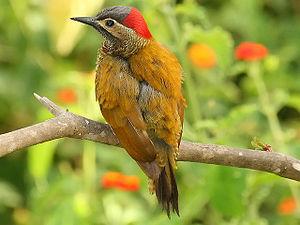
La province de Tucumán est une province de l'Argentine située au nord-ouest du pays. Elle a pour capitale la ville de San Miguel de Tucumán.
Le Pic or-olive est une espèce d'oiseau de la famille des Picidae, dont l'aire de répartition s'étend sur le Mexique, le Belize, le Guatemala, le Salvador, le Honduras, le Nicaragua, le Costa Rica, le Panamá, la Colombie, Trinité-et-Tobago, le Venezuela, le Guyana, le Suriname, la Guyane, le Brésil, l'Argentine, la Bolivie, le Pérou et l'Équateur.
Ceci est une liste d'oiseaux repérés au Belize. Ce pays compte environ 450 îlots et petites îles situés dans la mer des Caraïbes auxquels s'ajoute la partie continentale coincée entre le sud du Mexique et l'est du Guatemala. On y compte 597 espèces d'oiseaux dont 8 sont globalement menacées et 4 ont été introduites par l'Homme. Cette liste suit les conventions reprises dans l'ouvrage de James F. Clements « La liste de contrôle des oiseaux du monde », 6ᵉ édition. Les espèces introduites et rares sont comptabilisées dans le total des espèces présentes au Belize.